Which point is corresponding to the reference point?
Reference image:
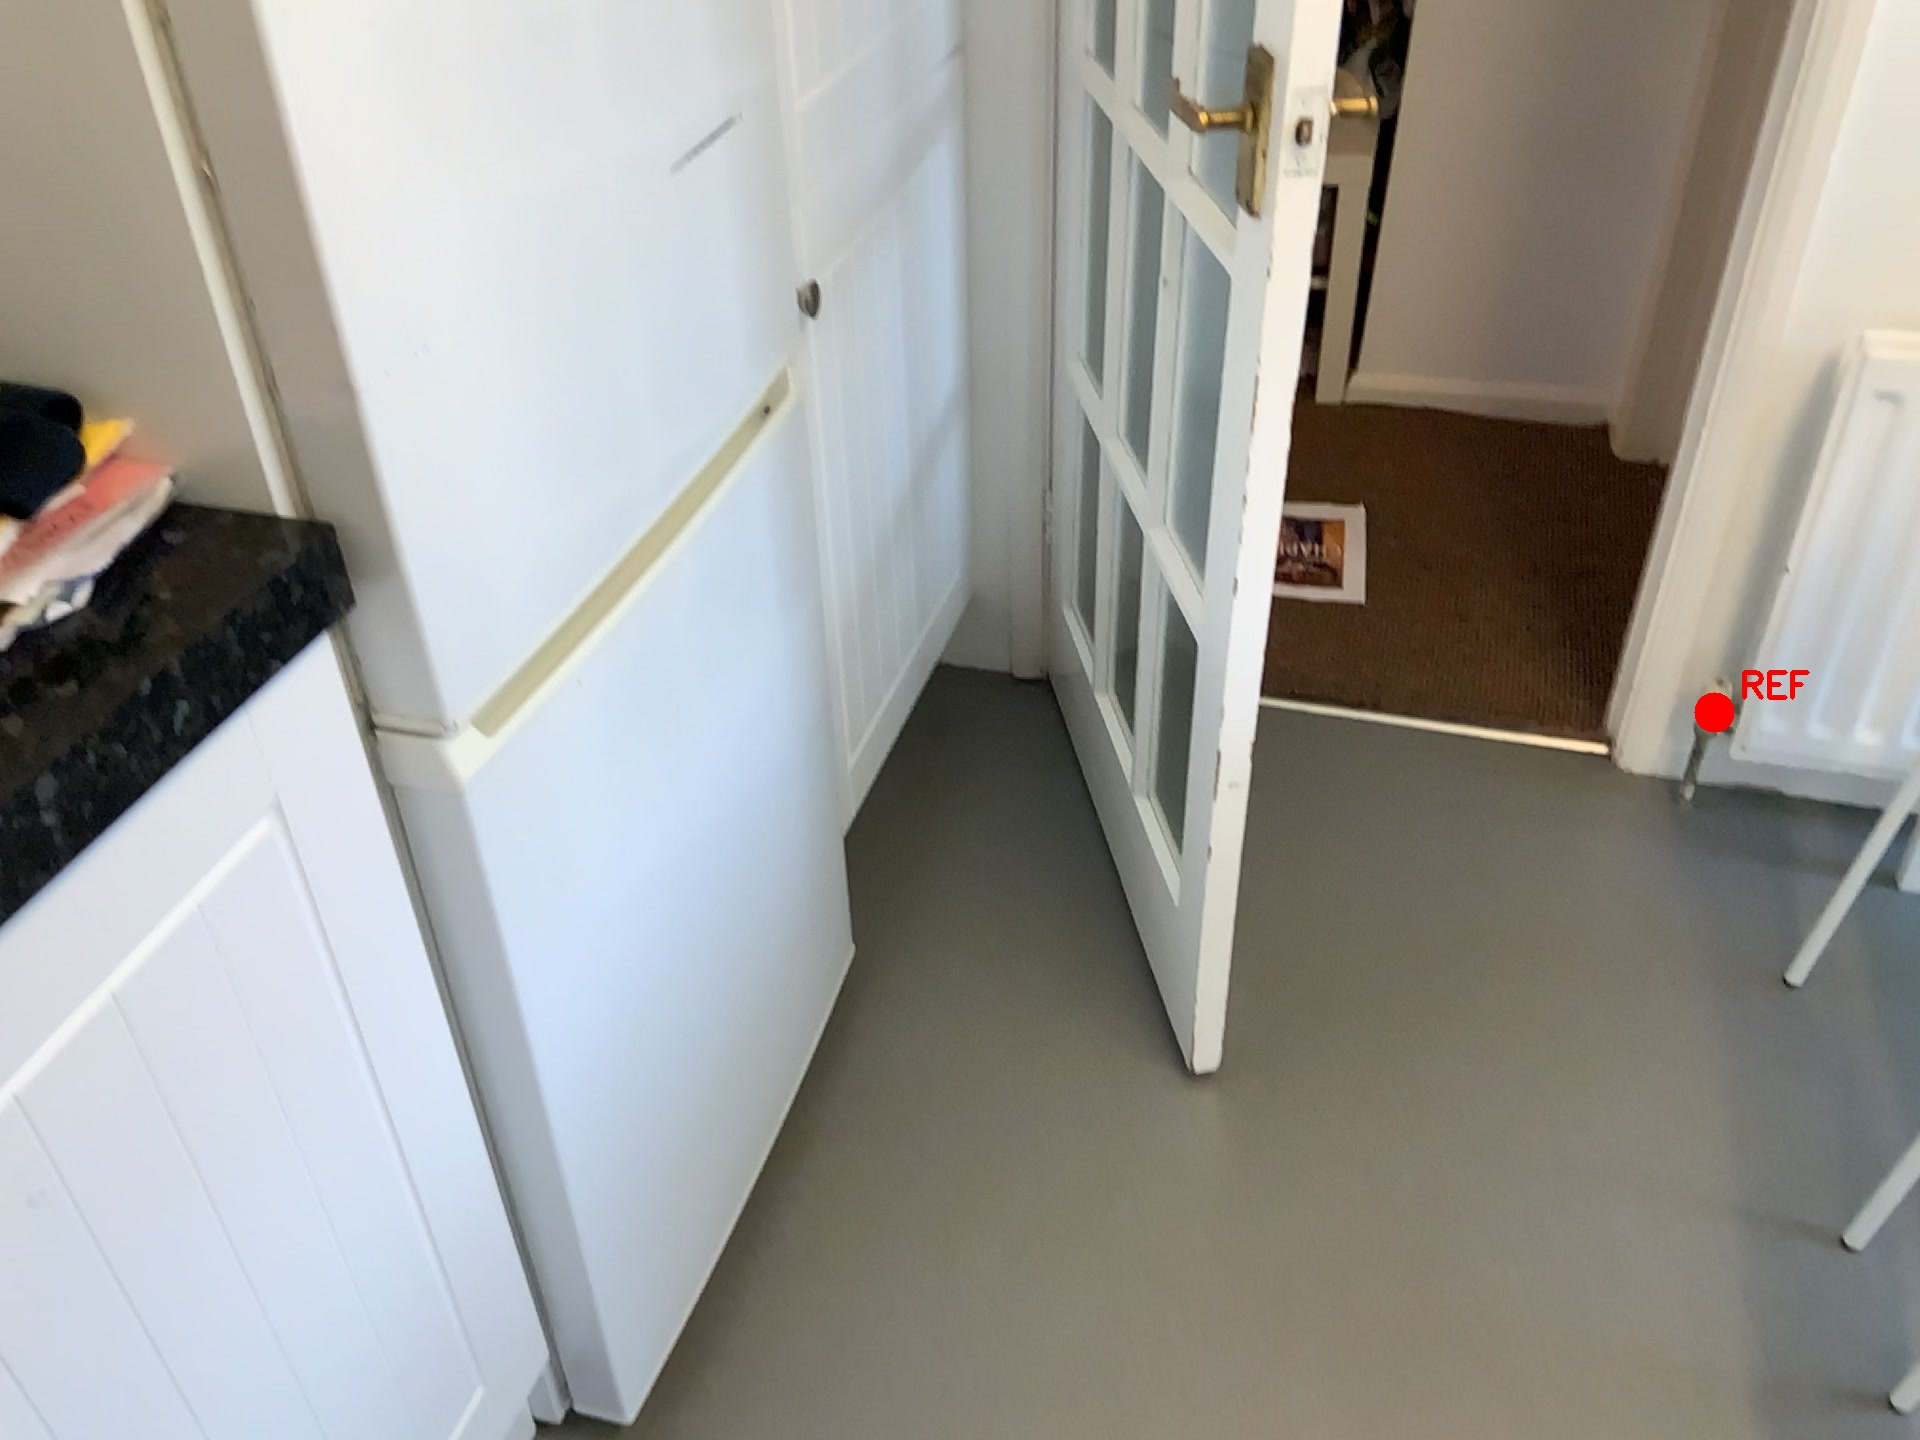
Option image:
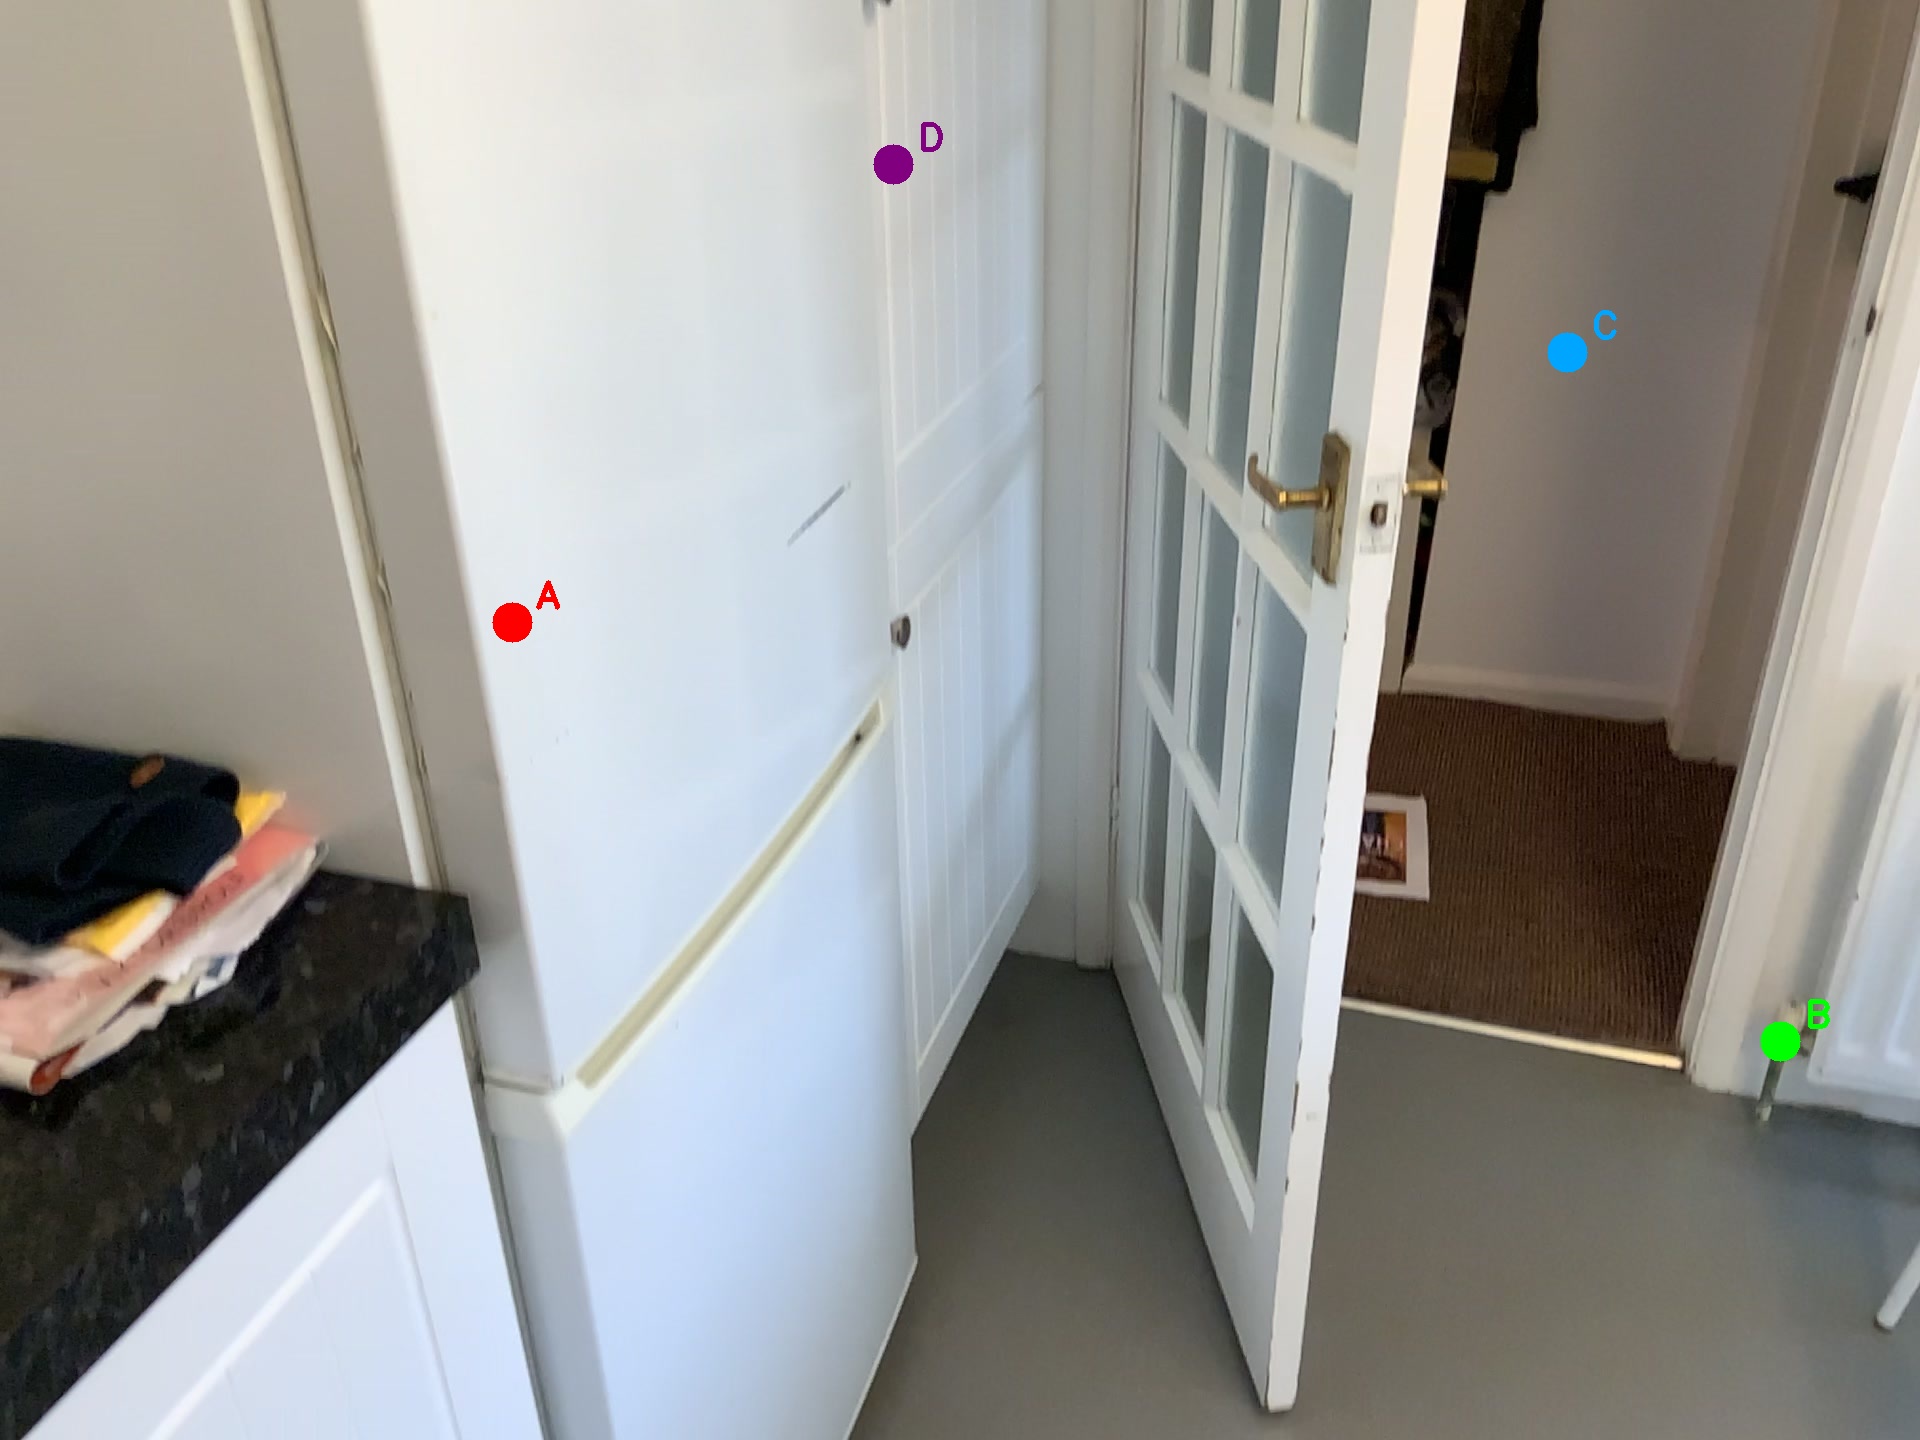
Choices:
Point A
Point B
Point C
Point D
Answer: (B)